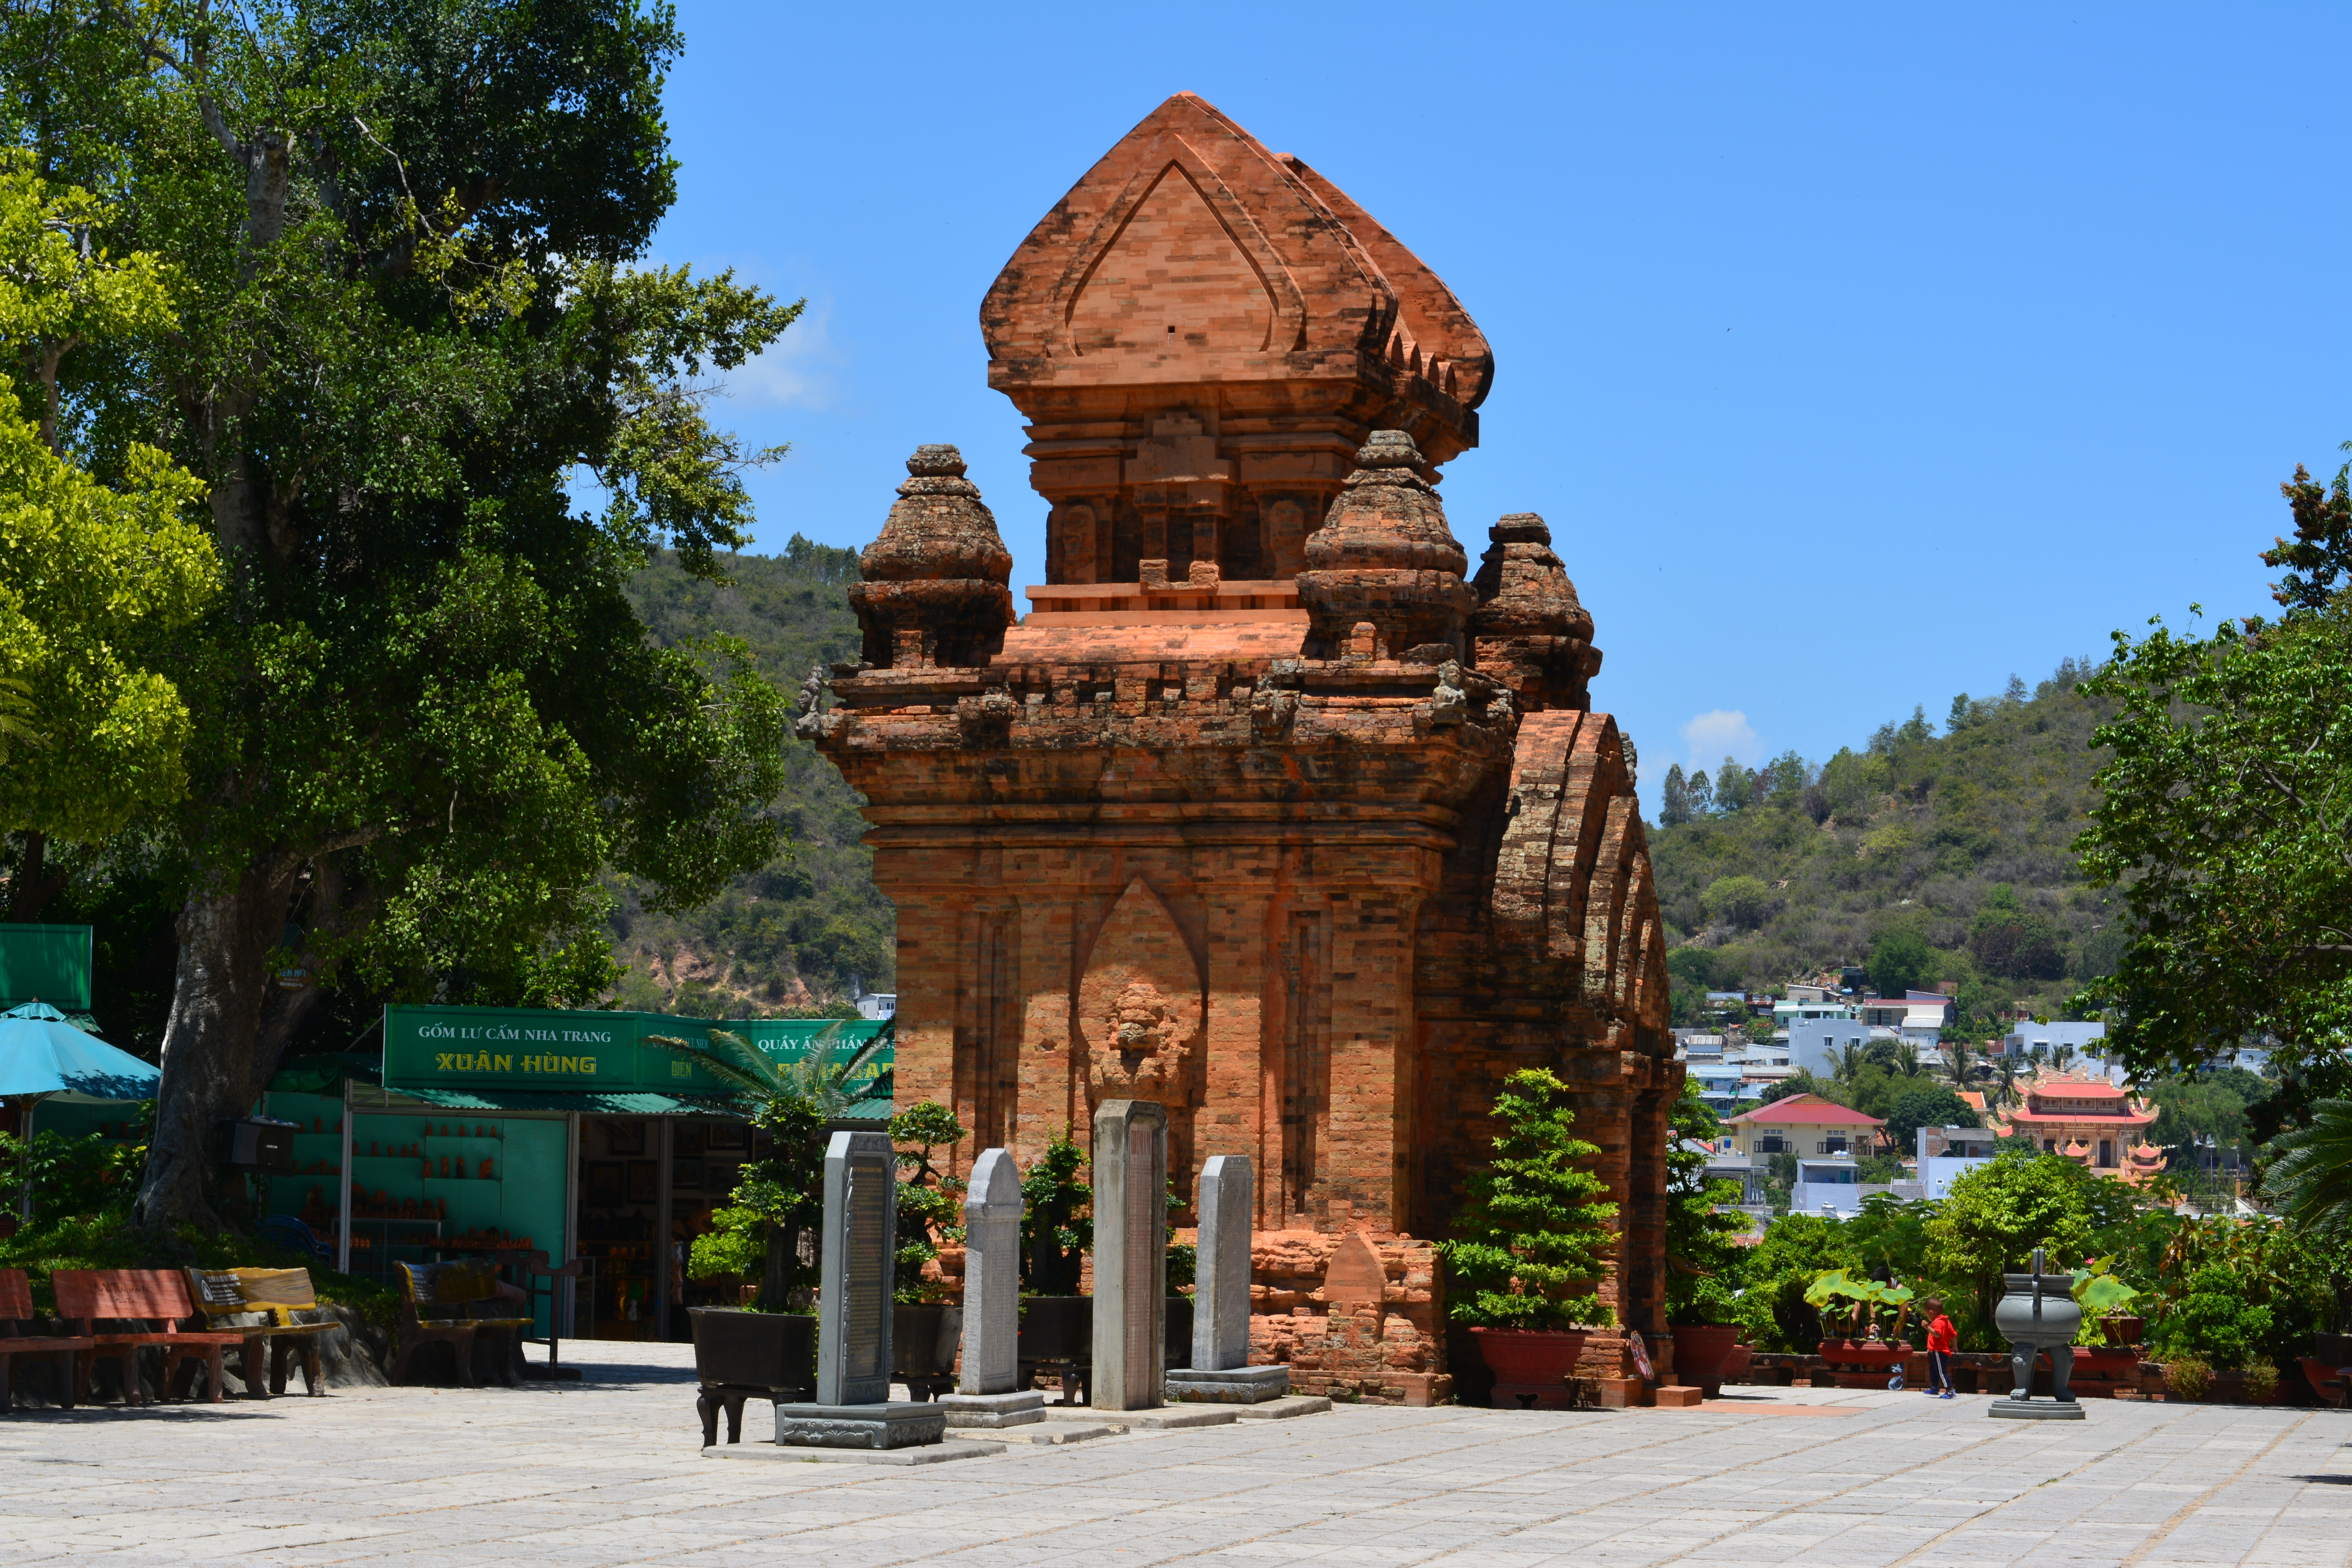
historic, lost civilization, relics, temple, vietnam, nha trang, architecture, historic site, monument, tourist attraction, tree, ancient history, sky, archaeological site, tourism, hindu temple, facade